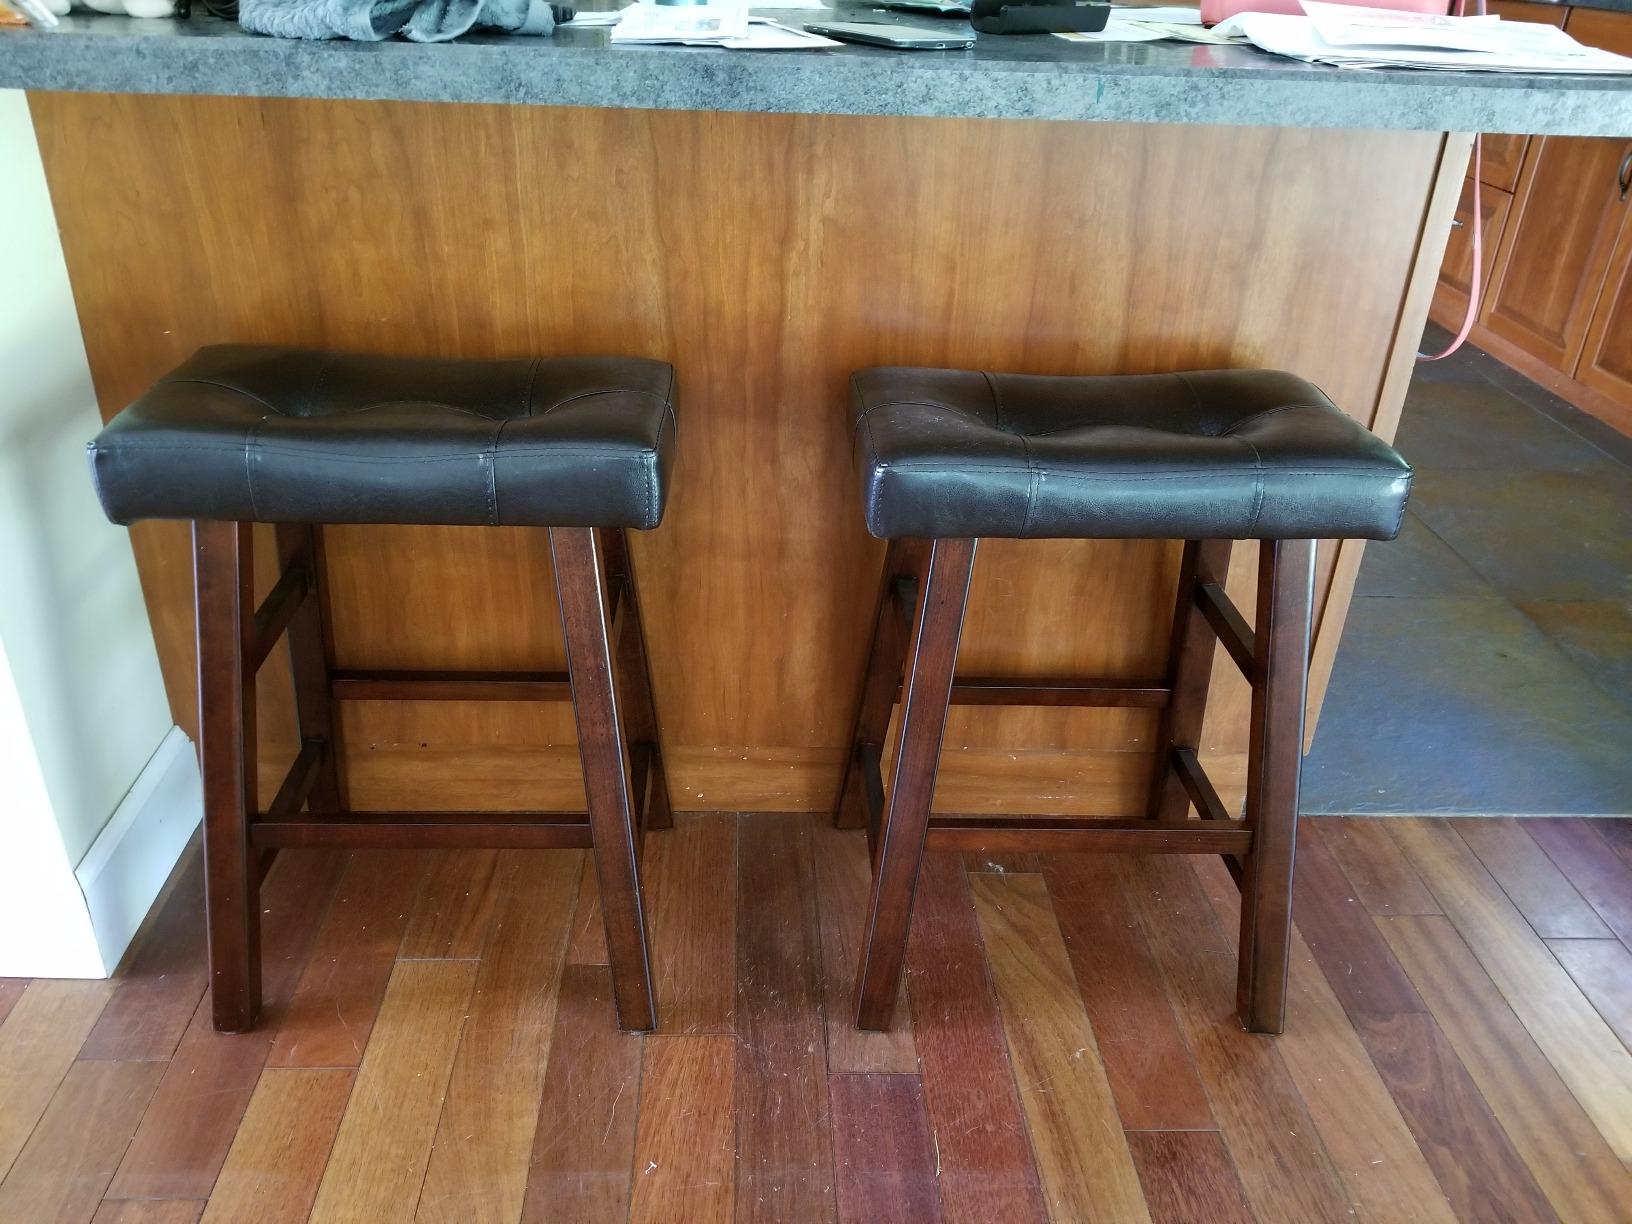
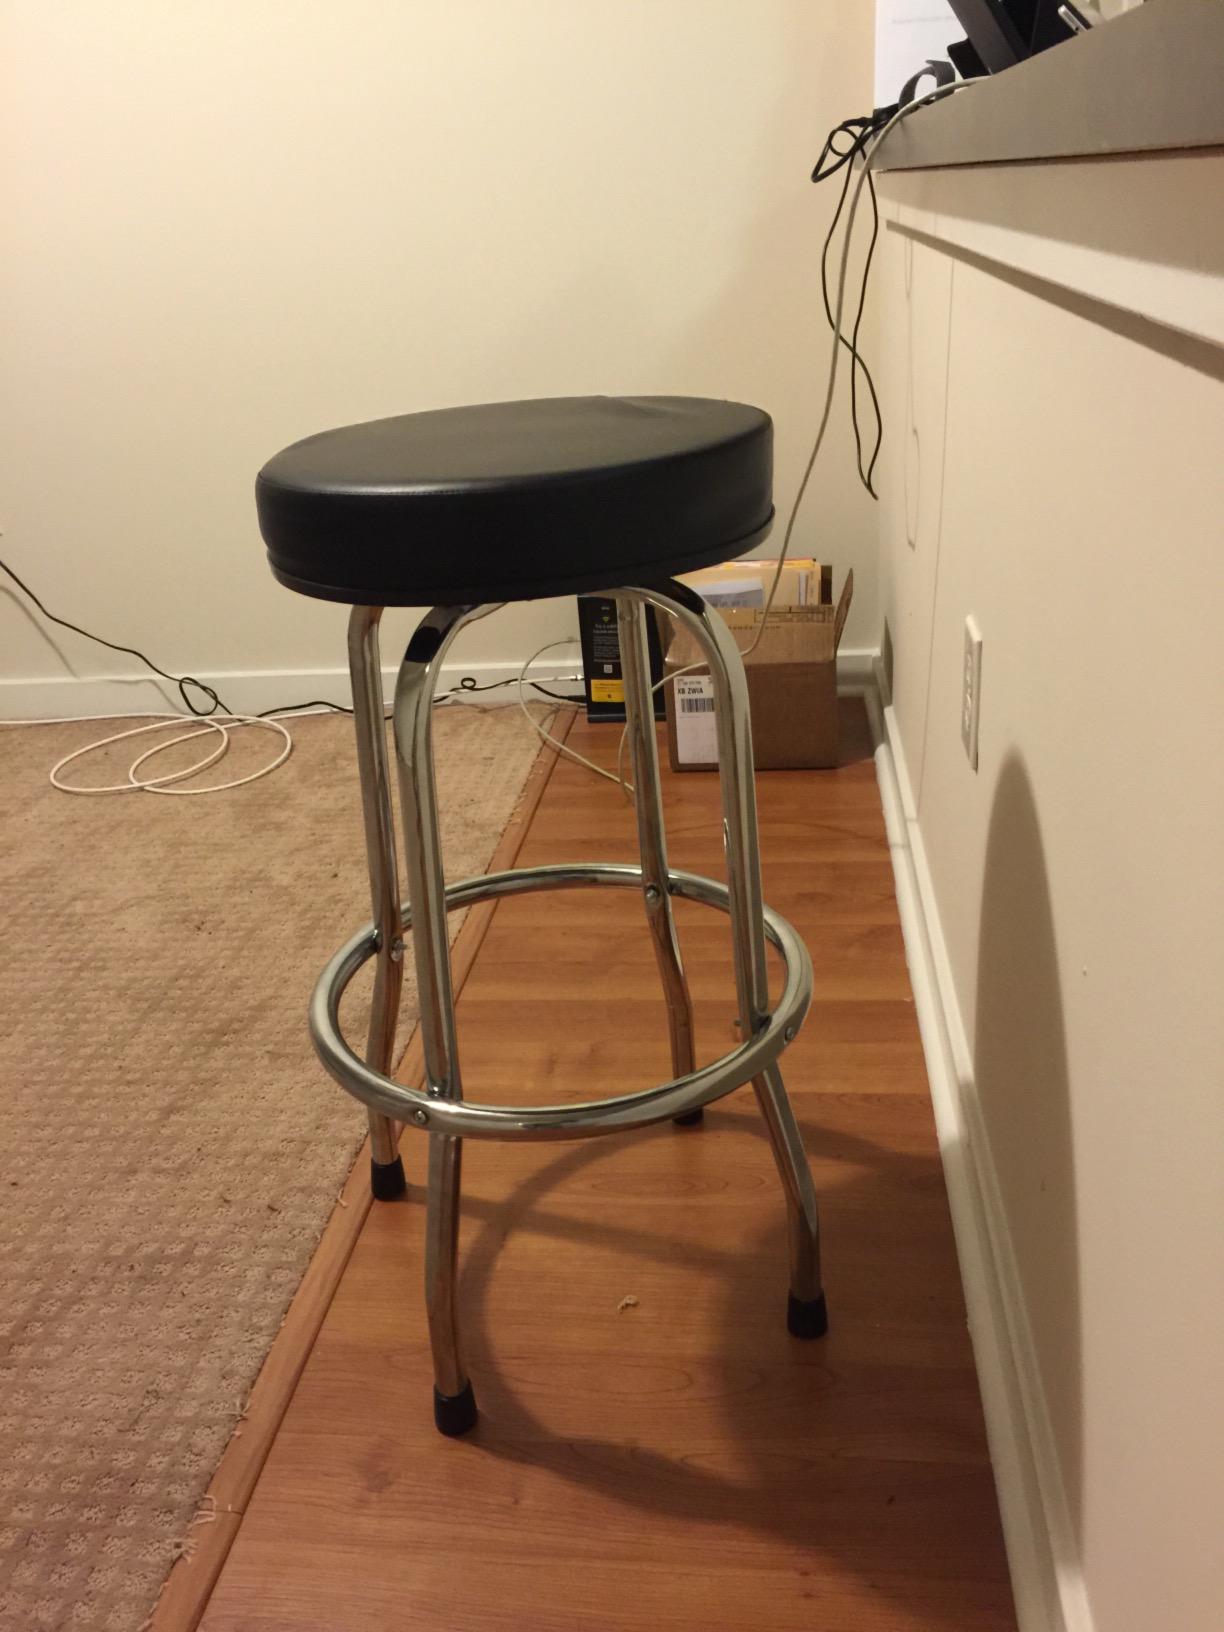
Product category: stool
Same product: no